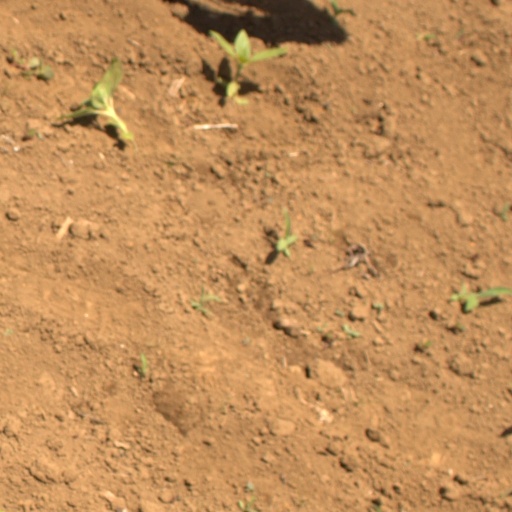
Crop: Jerusalem artichoke